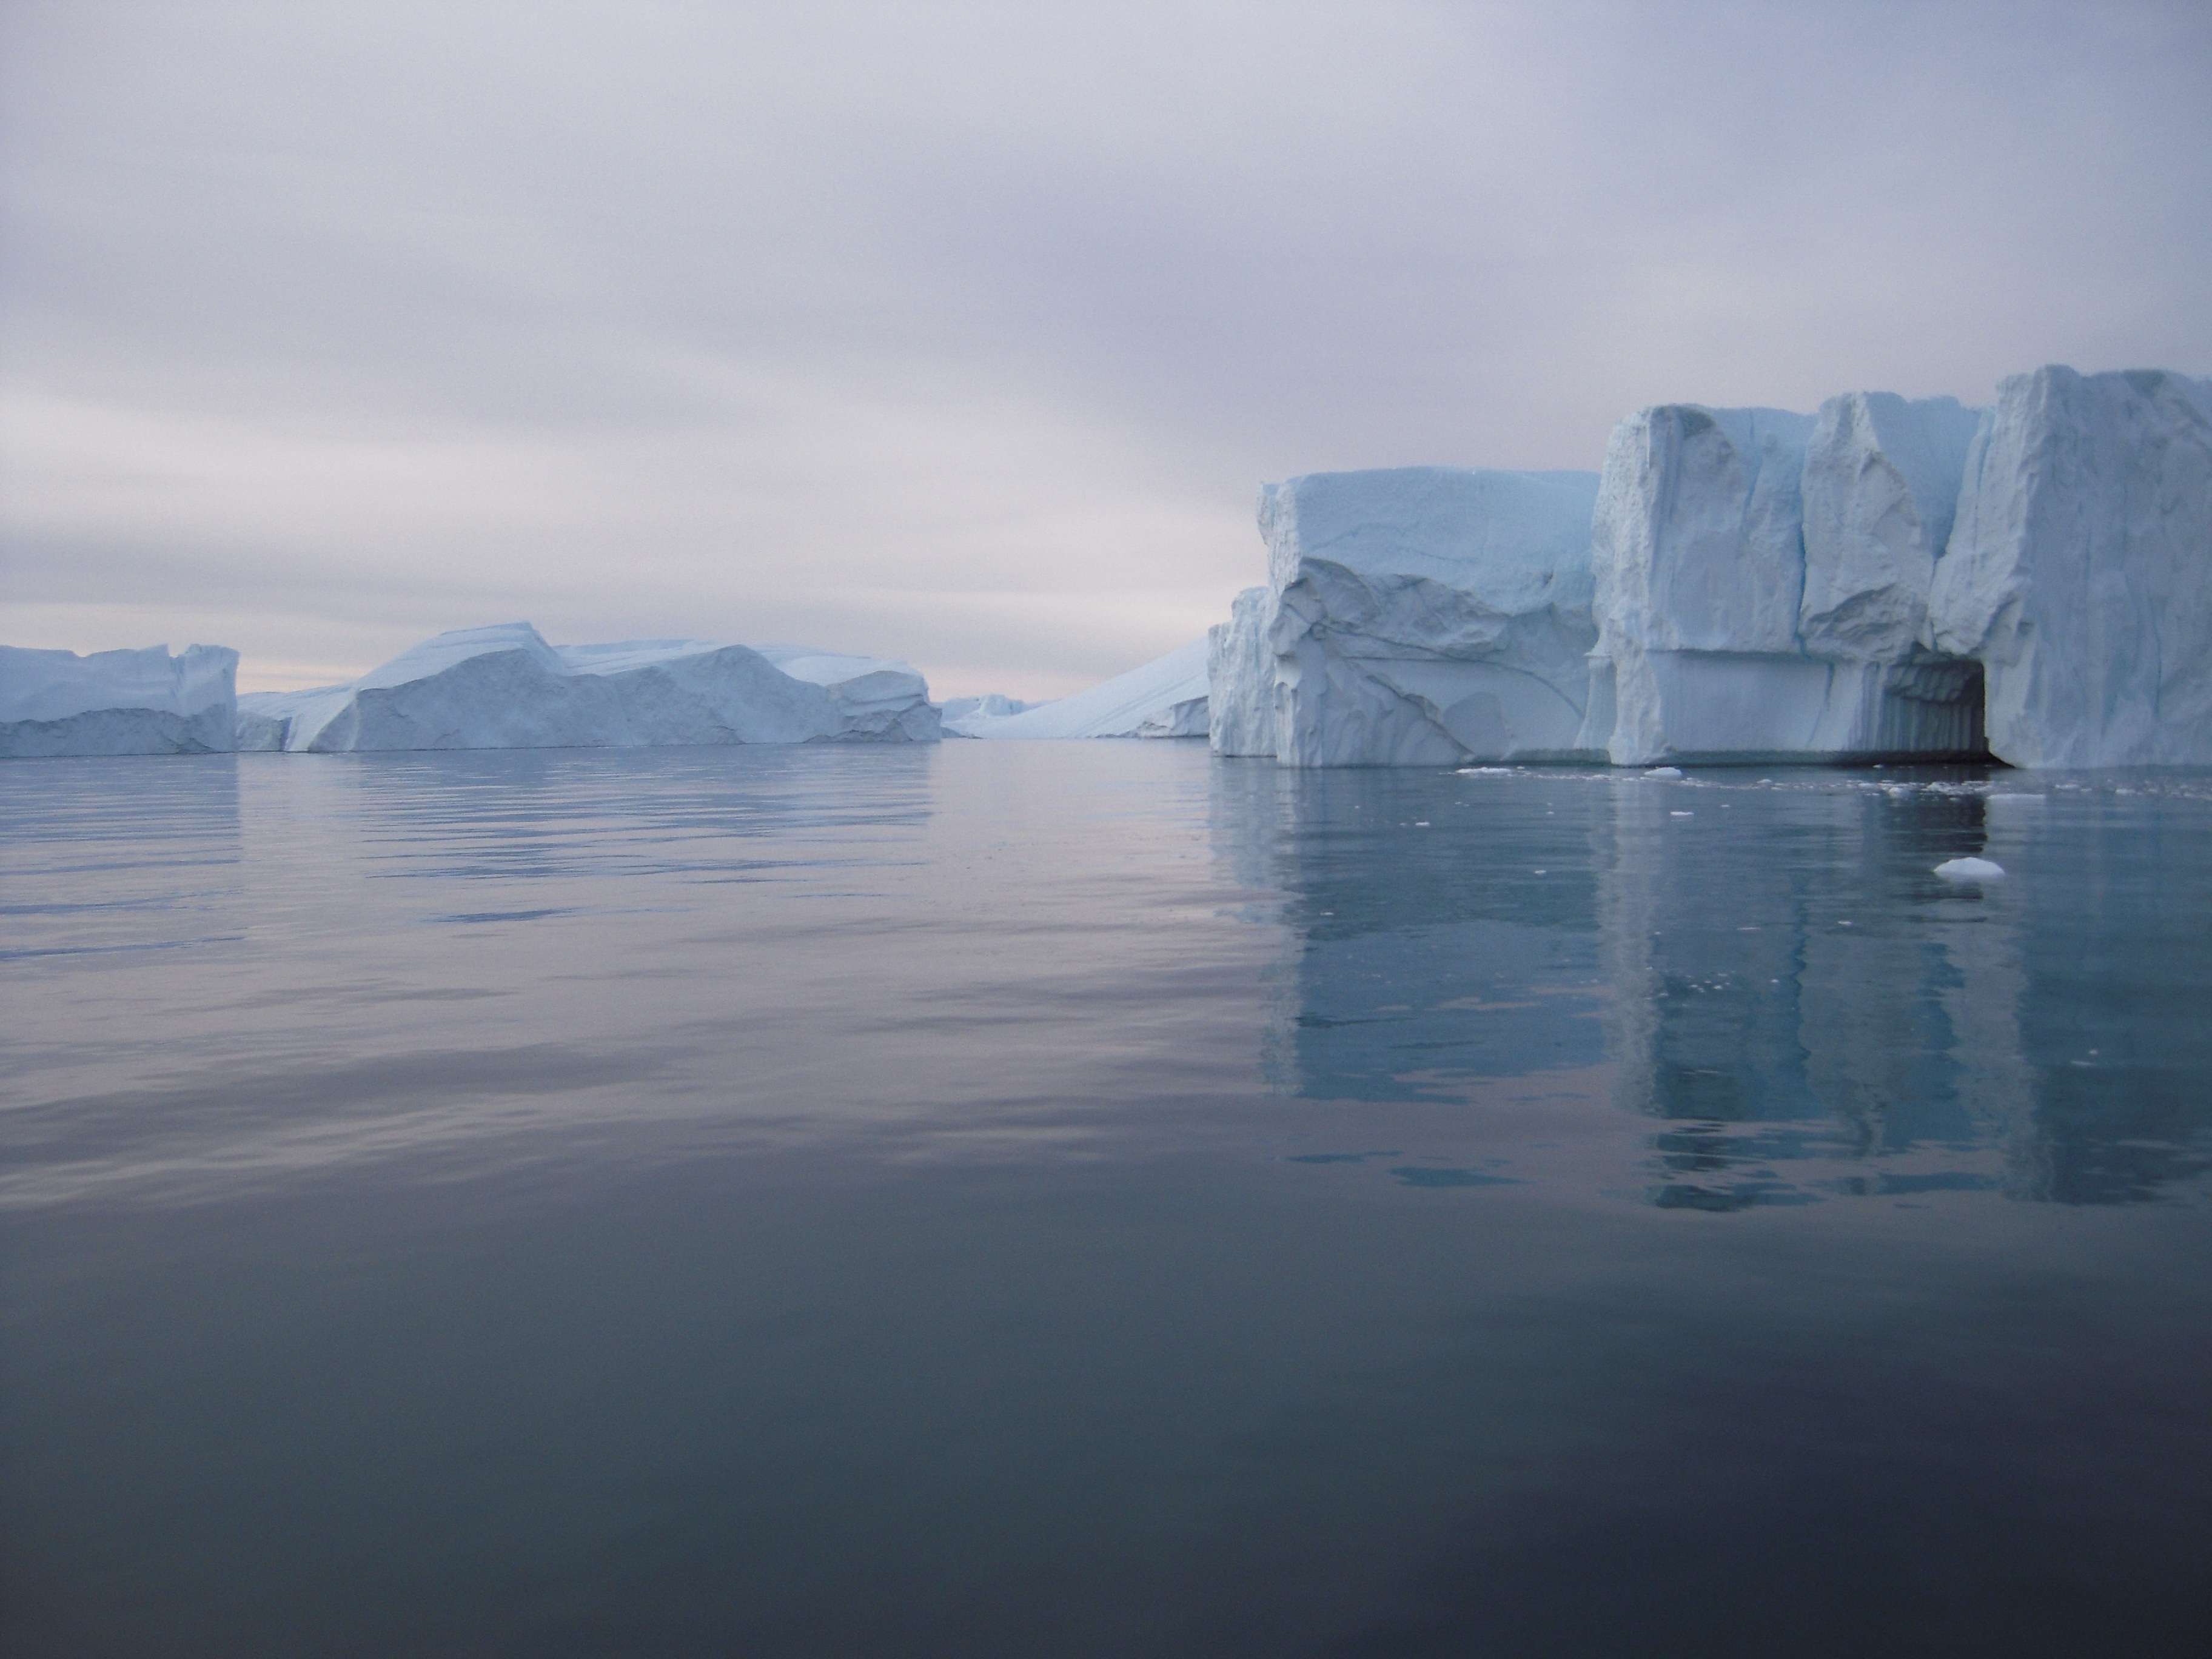
landscape, sea, coast, water, nature, ocean, horizon, cold, winter, mist, morning, wave, dawn, environment, ice, reflection, glacier, bay, frozen, arctic, terrain, iceberg, glitter, polar, climate, greenland, freezing, arctic ocean, north pole, atmospheric phenomenon, wind wave, sea ice